Saks Fifth Avenue flagship store

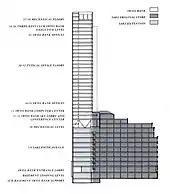
Layout of 623 Fifth Avenue beside the original Saks store

When the original department store opened, the first through seventh stories were dedicated to sales. There were also four stories of offices and storerooms. The basement was used for shipping and receiving, the eighth story was used for offices, and the ninth and tenth stories for stockrooms and workrooms. The upper floors were subsequently turned into sales space as well.